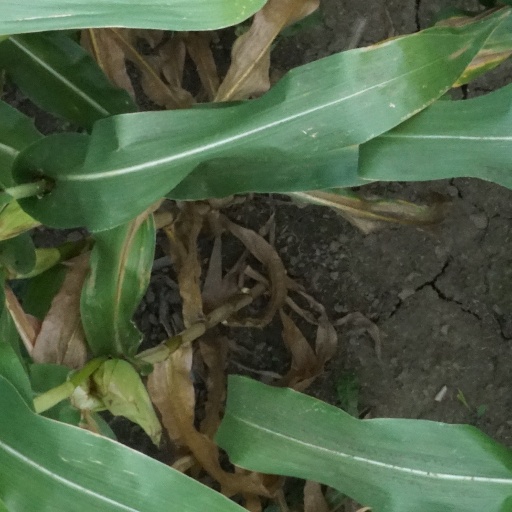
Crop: maize; corn